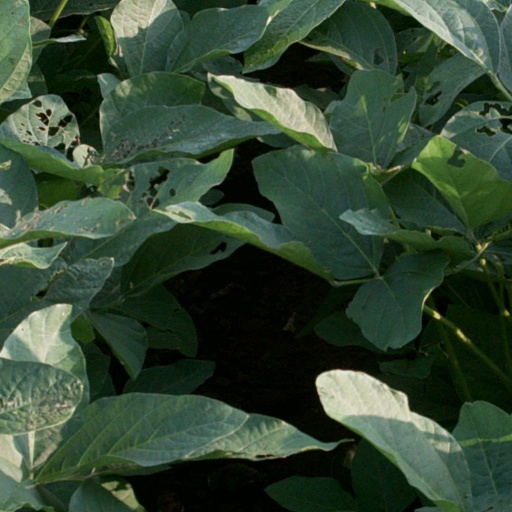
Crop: soybean